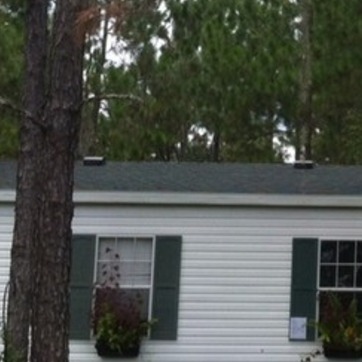
Material: other